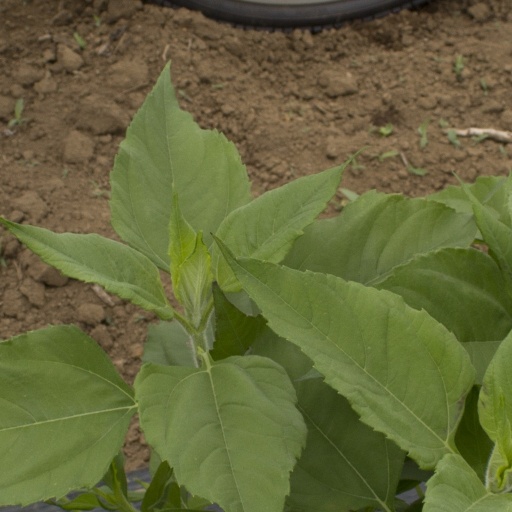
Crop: Jerusalem artichoke